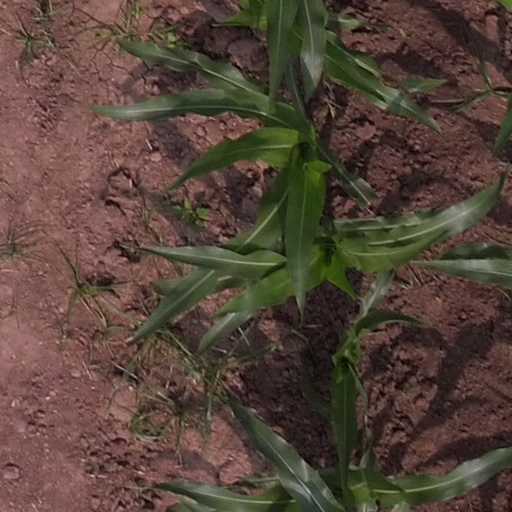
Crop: maize; corn